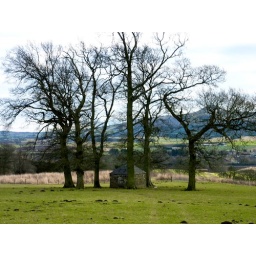
Little building encircled by trees